Slay Tracks: 1933–1969

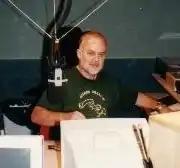
English DJ John Peel helped to promote "Slay Tracks" with his radio program.

"Slay Tracks" found unexpected attention after The Wedding Present, an English band, covered "Box Elder" on their own 1990 EP, "Brassneck". The Wedding Present's bassist Keith Gregory had been introduced to "Slay Tracks" by future Pavement bassist Mark Ibold while visiting New York City. The cover differs from the original in that the line "that I had to get the fuck out of this town" was changed to "that I had to get right out of this town". The cover version received radio airplay from influential English disc jockey John Peel, generating publicity for both the Wedding Present and Pavement. Pavement had not been asked permission or informed of the cover until after it was already on UK radio. Kannberg said he initially felt "offended", but his opinion of the cover and its significance later changed: "It was so cool that some band from the UK wanted to cover this obscure, horribly recorded song. At the time I probably never appreciated the full extent of how them covering the song helped Pavement, especially in the UK, but it really did, and I'll always be grateful to them for that."